Brad Walsh

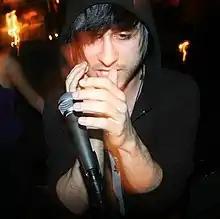
Walsh performing

Brad Walsh (born 1982) is an American singer and record producer known for his pop and experimental music, as well as his dance remixes of pop artists including Britney Spears, Adam Lambert, and Lady Gaga.